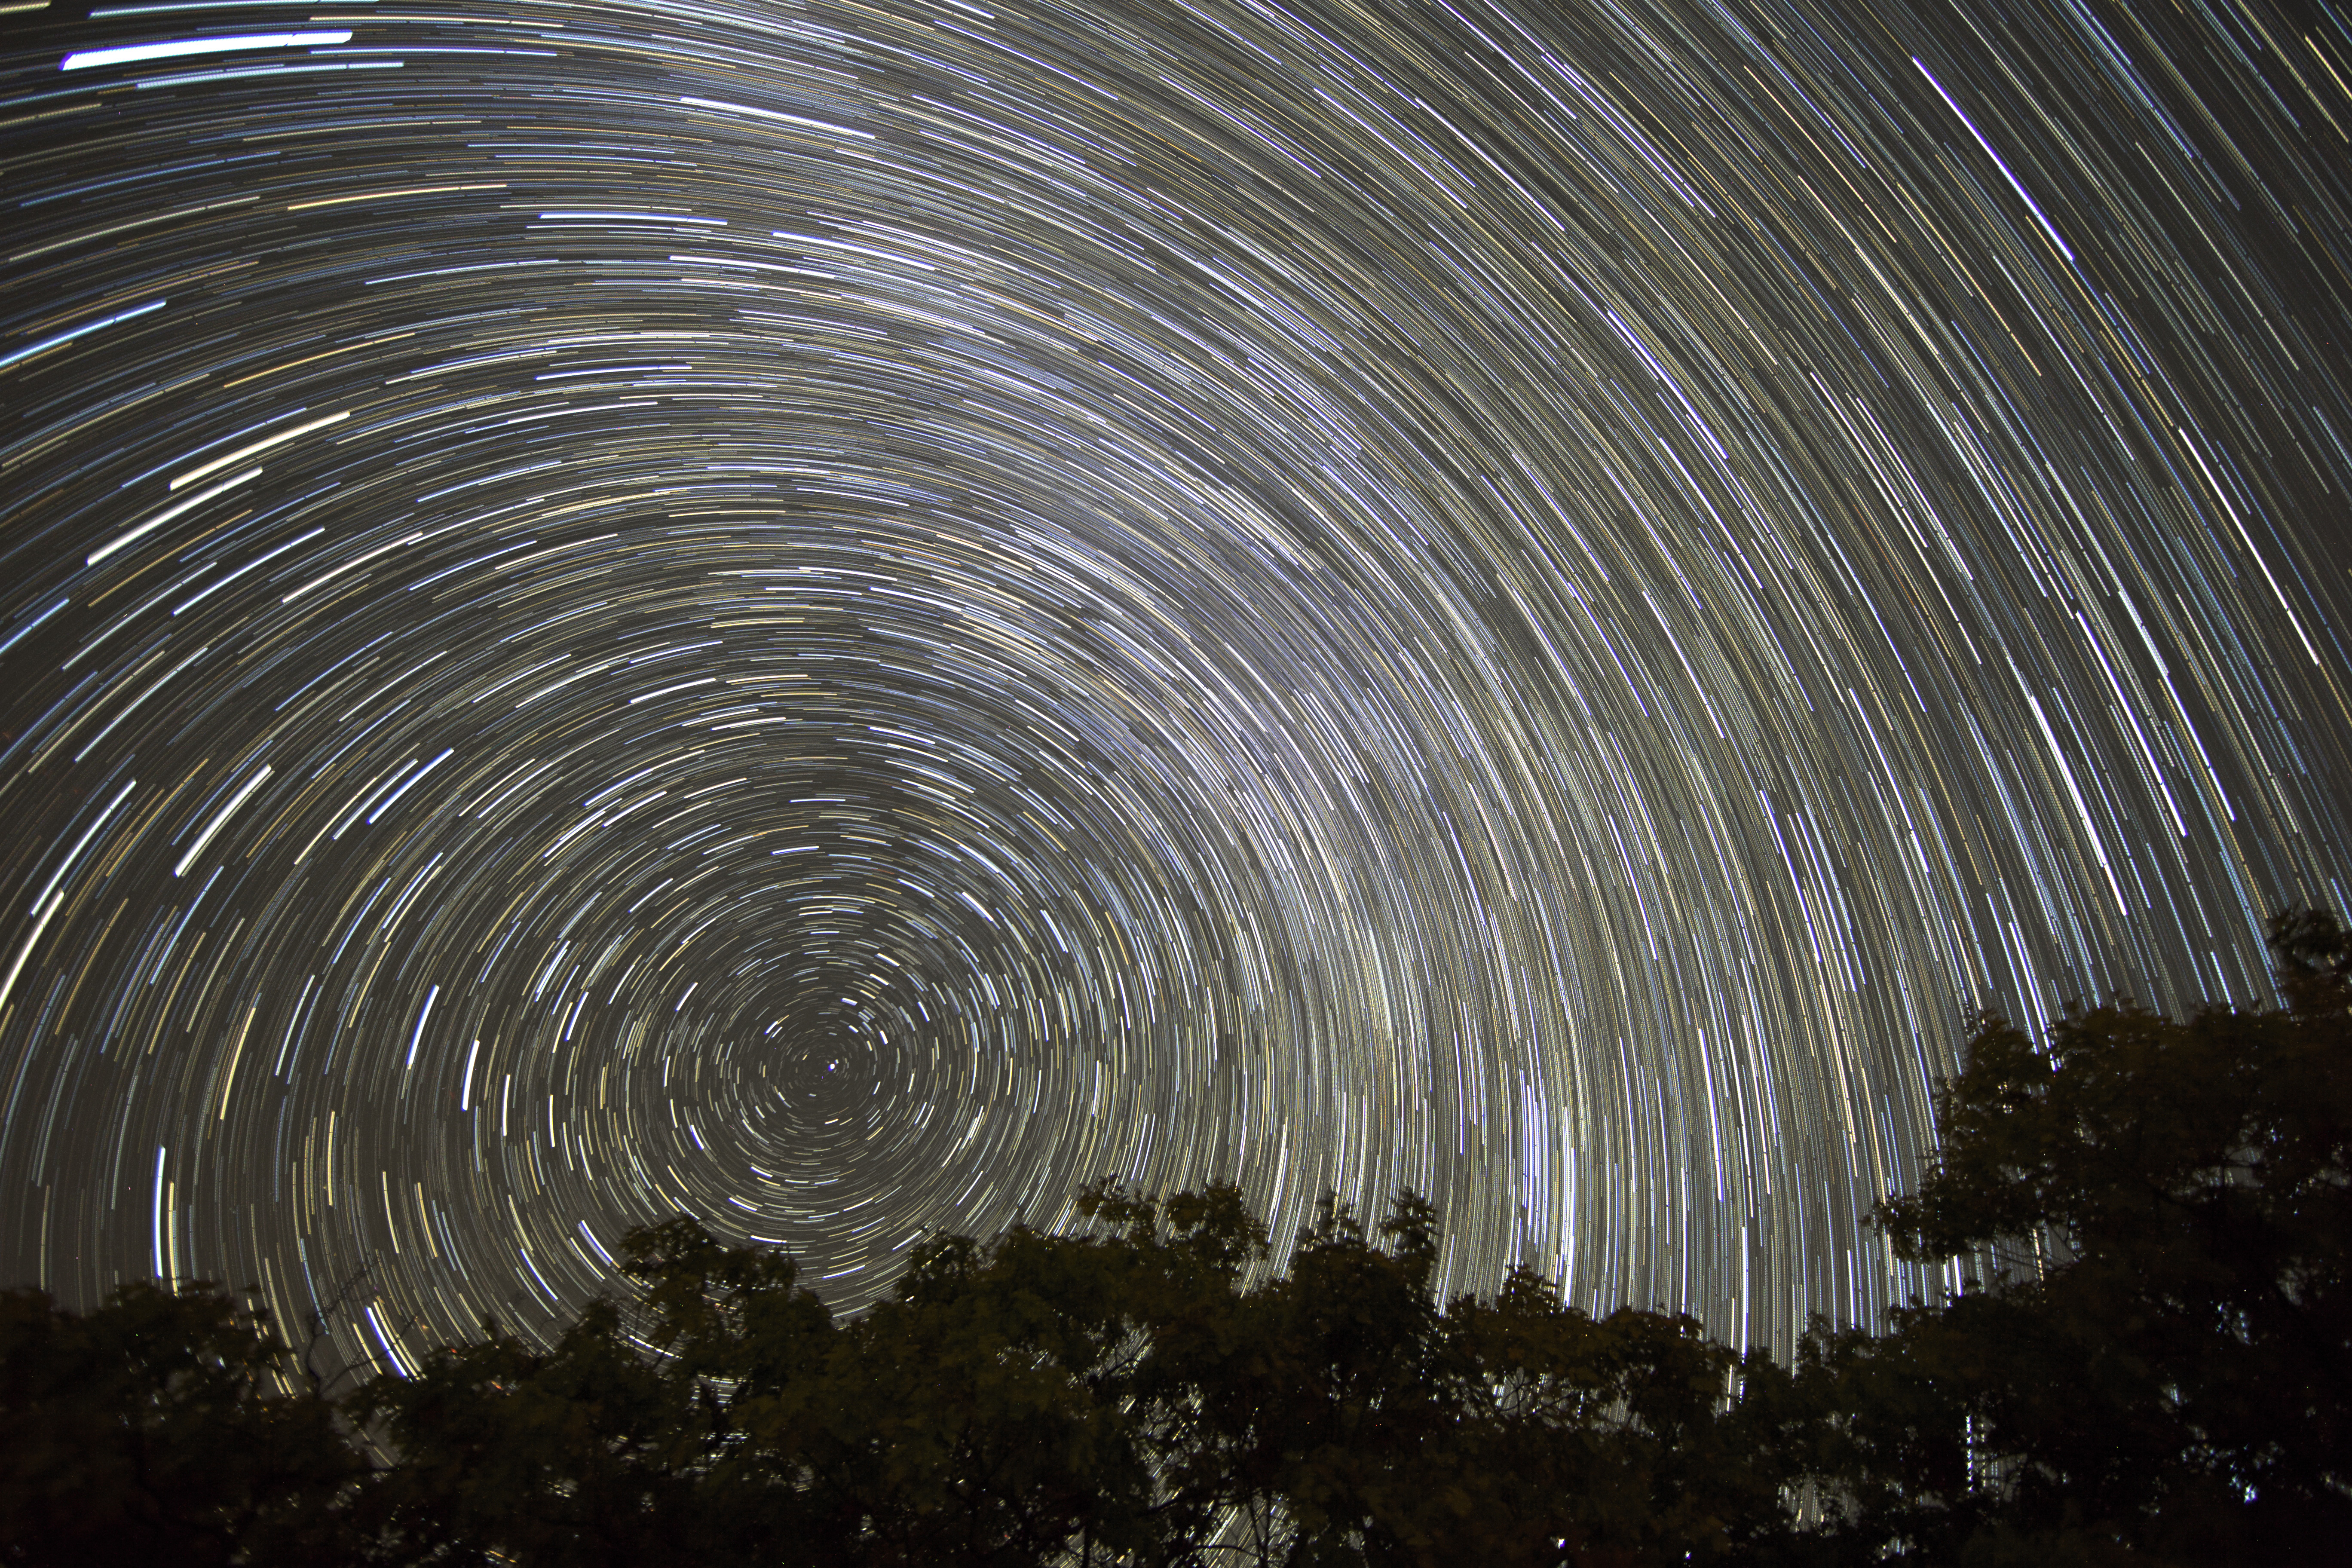
water, night, sky, darkness, tree, space, architecture, black and white, midnight